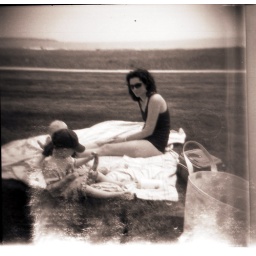
Pretty in Pink Holgawood. 120N. Lucky 100 ISO. Chinese black &amp;amp; white film